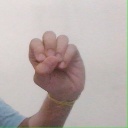
अक्षर: उ